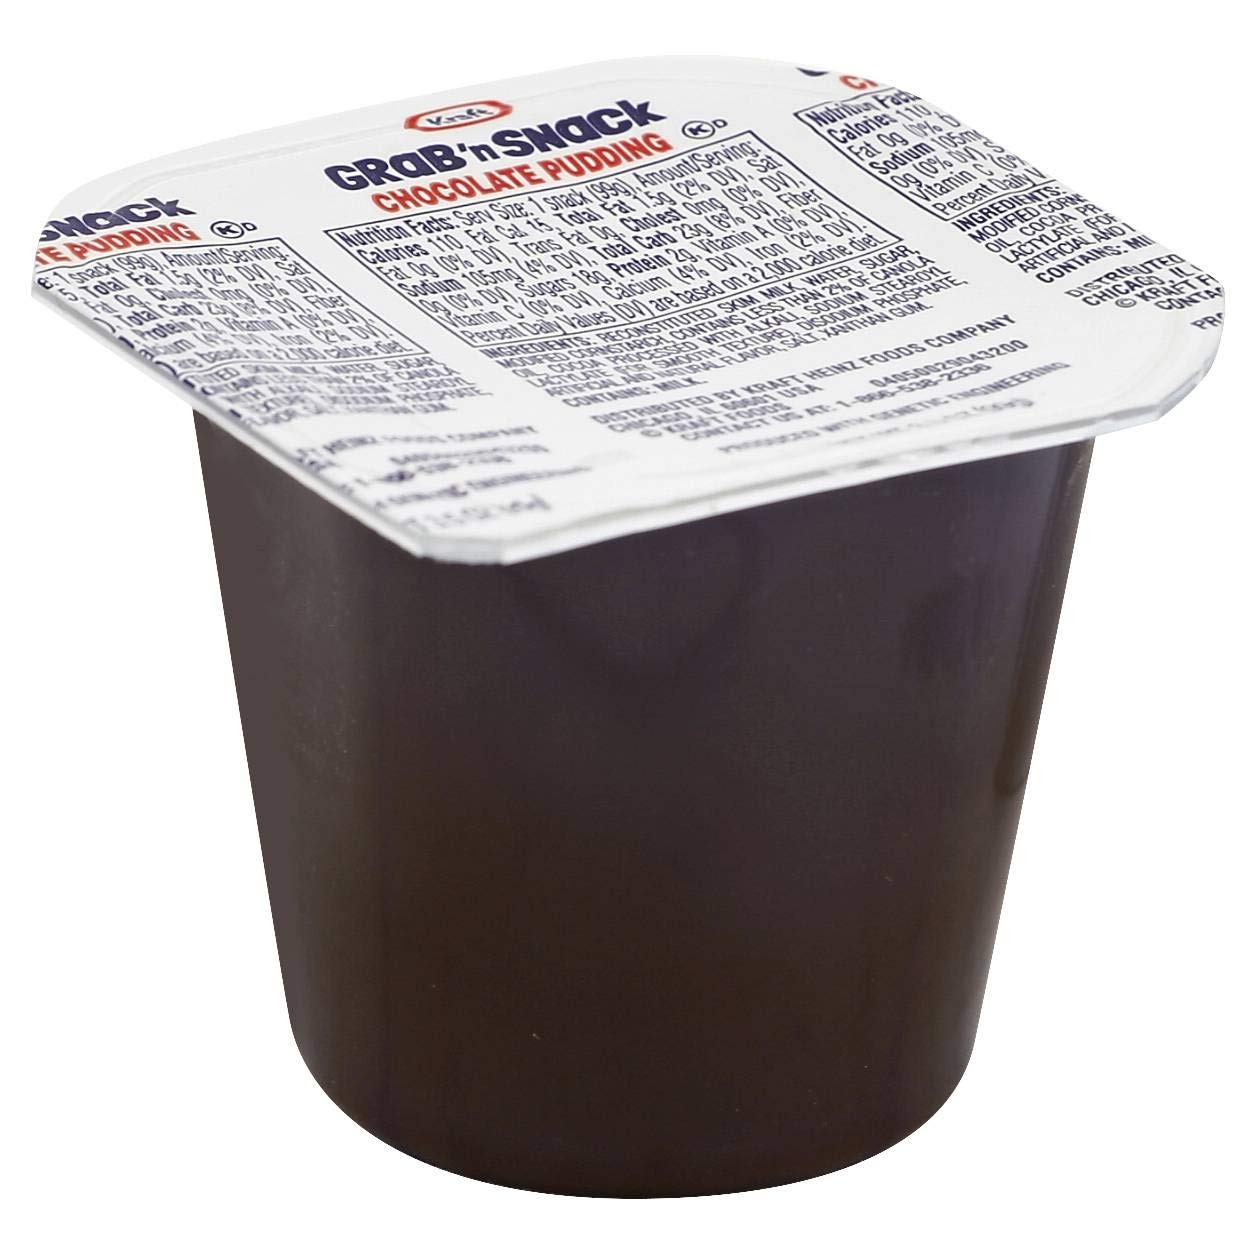
Item Name: Handi Snacks Chocolate Pudding 4 Pack, 14 Ounce -- 12 Case
Value: 12.0
Unit: Count

Price: 64.16